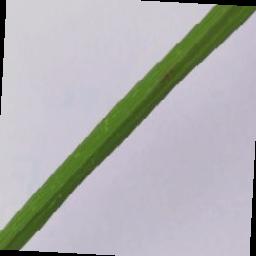
Label: Rice___Brown_Spot